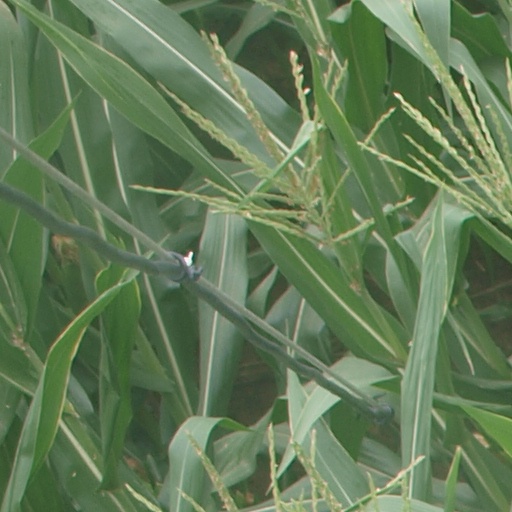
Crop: maize; corn